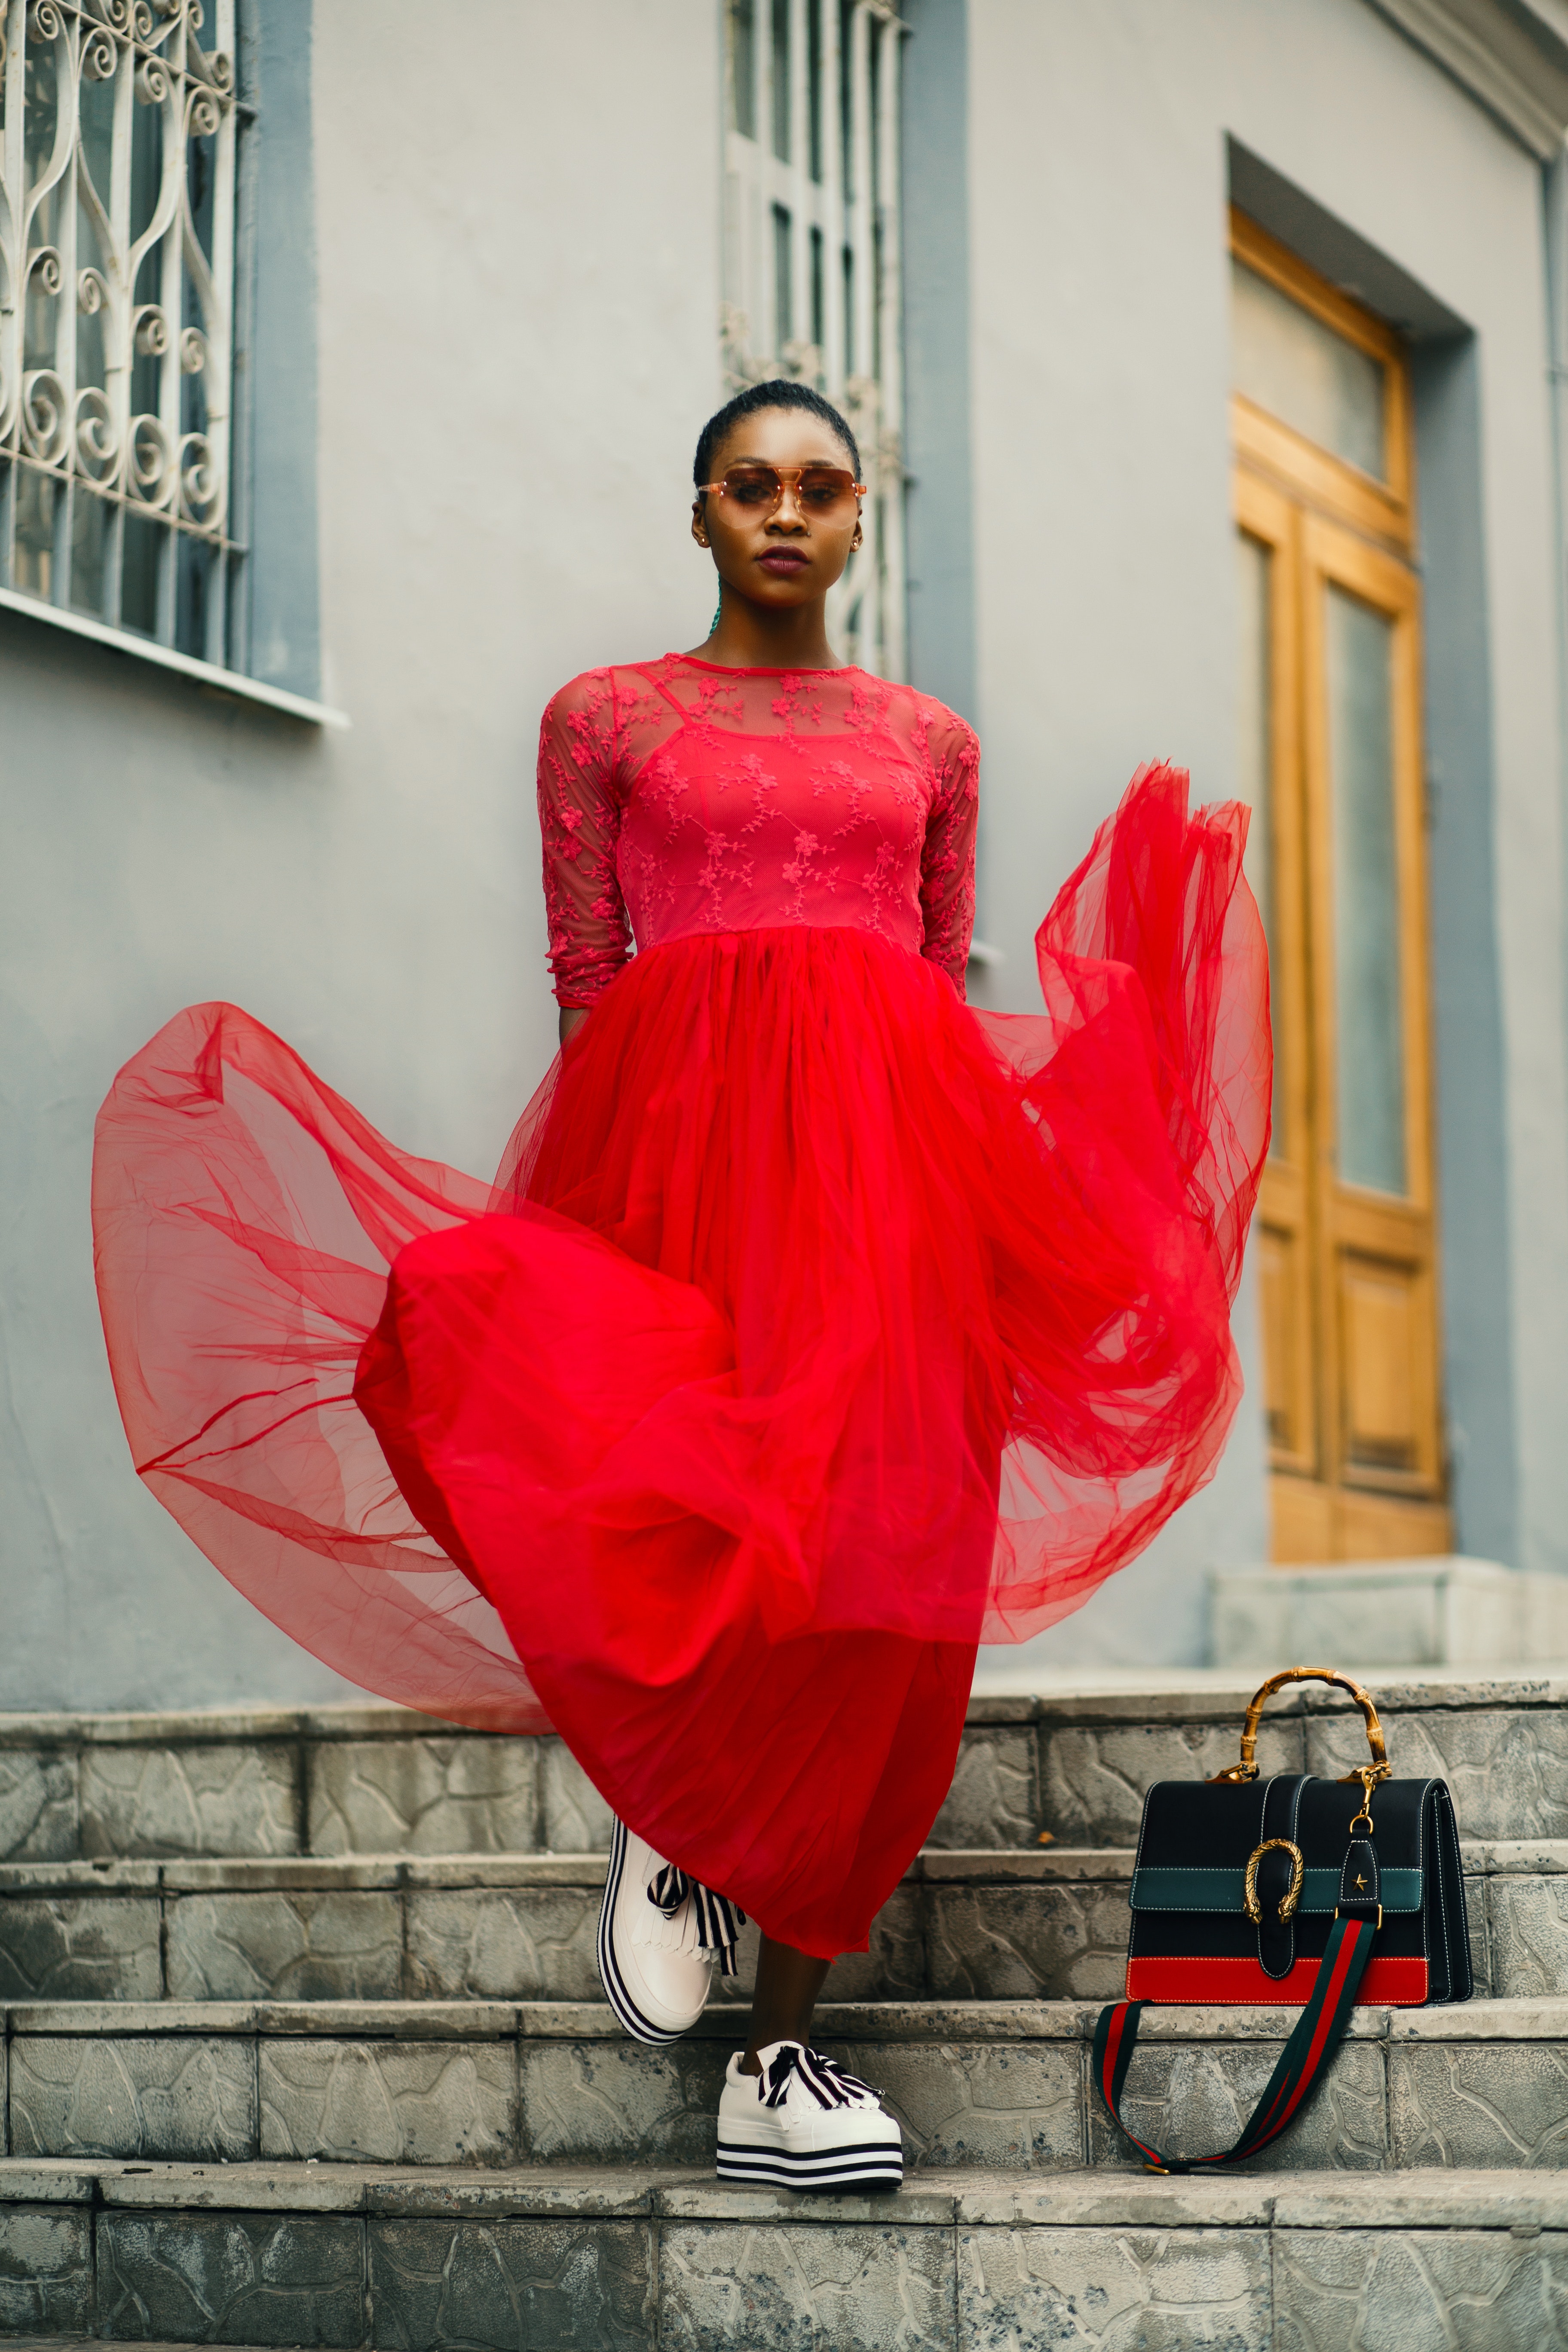
red, clothing, dress, fashion, pink, shoulder, fashion model, beauty, formal wear, photo shoot, fashion design, cocktail dress, street fashion, footwear, haute couture, photography, model, gown, shoe, costume, style